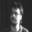
Label: man